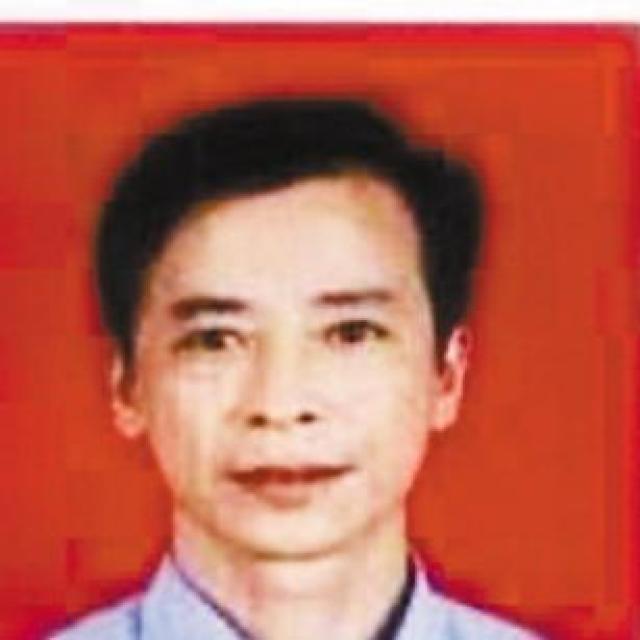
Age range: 45-64